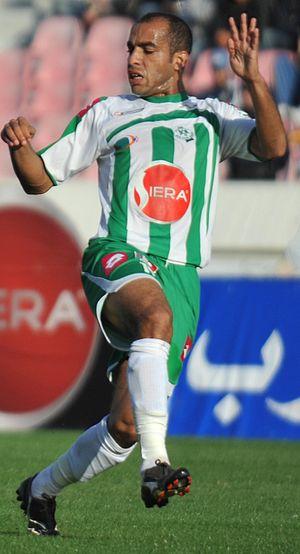
Rachid Soulaimani, Raja de Casablanca
Rachid Soulaimani, né le 21 novembre 1982 à Oued Zem, est un footballeur international marocain évoluant au poste d'arrière latéral droit au sein du Raja de Casablanca. Il remporte avec ce club deux championnats du Maroc en 2009 et 2011